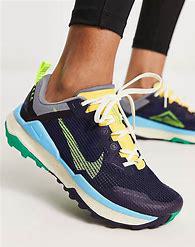
Brand: Nike
Model: Wildhorse 8